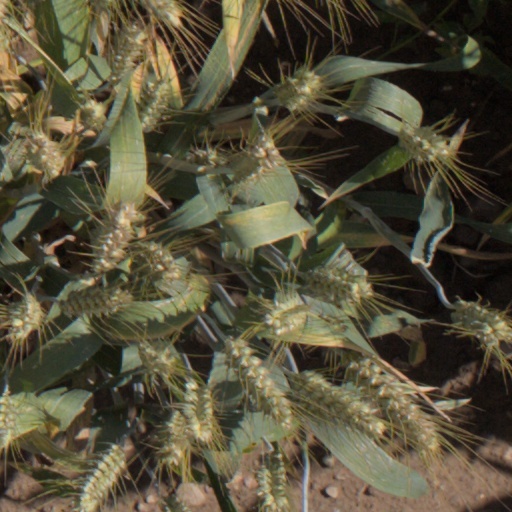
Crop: wheat